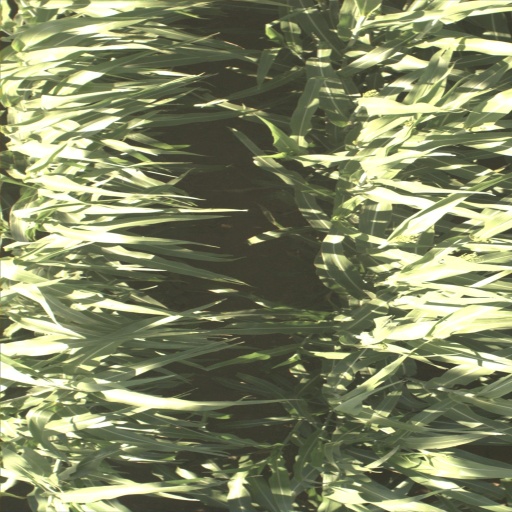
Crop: sorghum